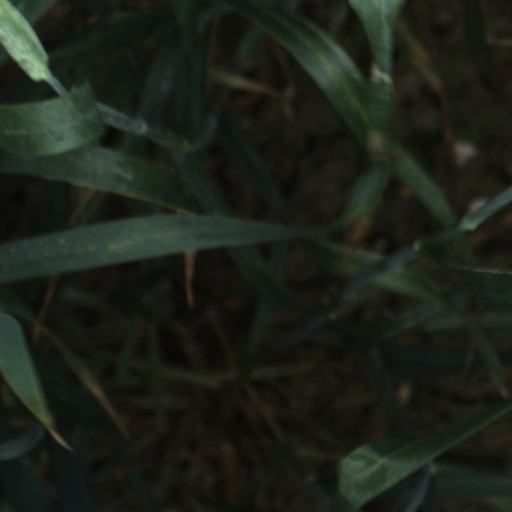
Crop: wheat